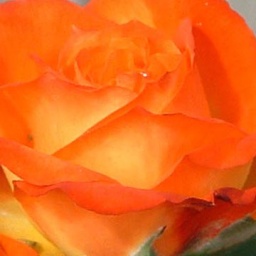
the orange in this rose is so vibrate it glows